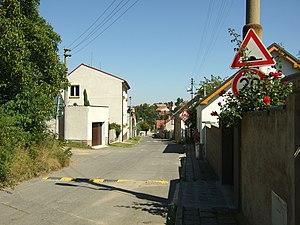
Hradečno est une commune du district de Kladno, dans la région de Bohême-Centrale, en Tchéquie. Sa population s'élevait à 487 habitants en 2020.